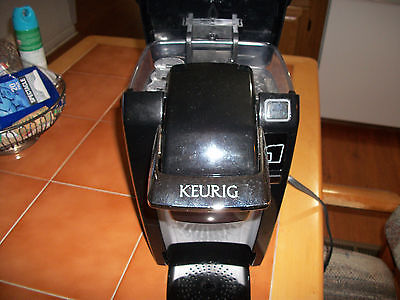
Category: coffee maker